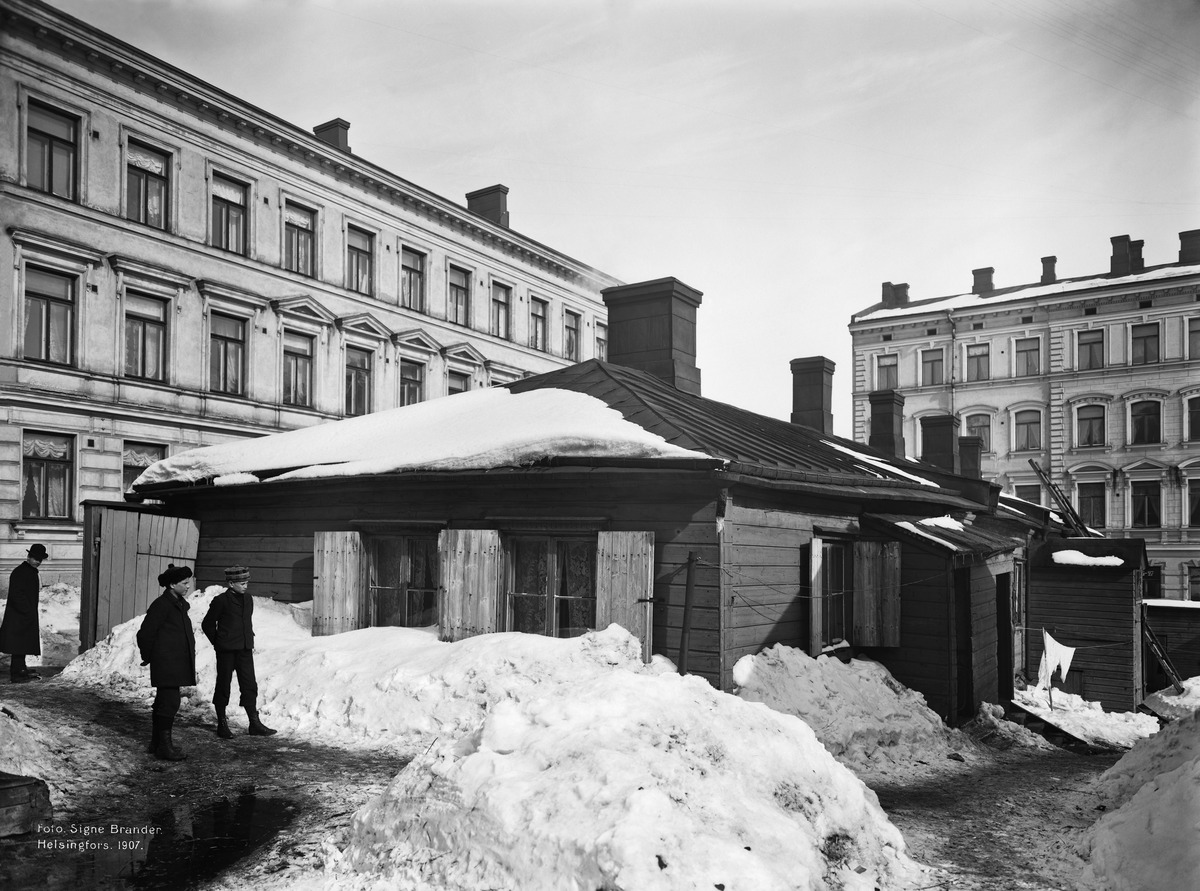
Kulmakatu 2 - Konstantininkatu (Meritullikatu) 26 pihan puolelta
sisällön kuvaus: Kulmakatu 2 - Konstantininkatu (Meritullikatu) 26 pihan puolelta. Taustalla vasemmalla Kulmakatu 1 ja oikealla Konstantininkatu (Meritullikatu) 27. mustavalkoinen
Kuvaaja: Brander, Signe, valokuvaaja
Ajankohta: kuvausaika 1907
Paikka: Suomi, Uusimaa, Helsinki, Kruununhaka Helsinki, Kulmakatu 2a - Meritullinkatu 26
Aiheet: puurakennukset, talvi, lapset